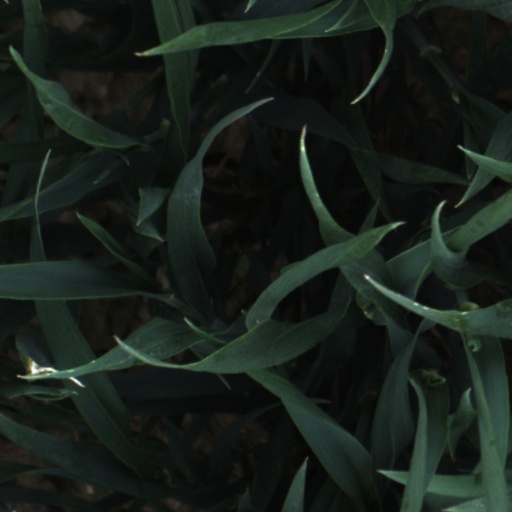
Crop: wheat